Russell Adam Burnham

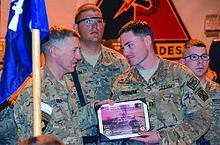
Captain Burnham, receives U.S. Army inaugural Ditch Medicine Award. Afghanistan, 2014.

Burnham is a descendant of Thomas Burnham (1617–1688) of Hartford, Connecticut, the first American ancestor of a large number of Burnhams. The descendants of Thomas Burnham have been noted in every American war, including the French and Indian War.